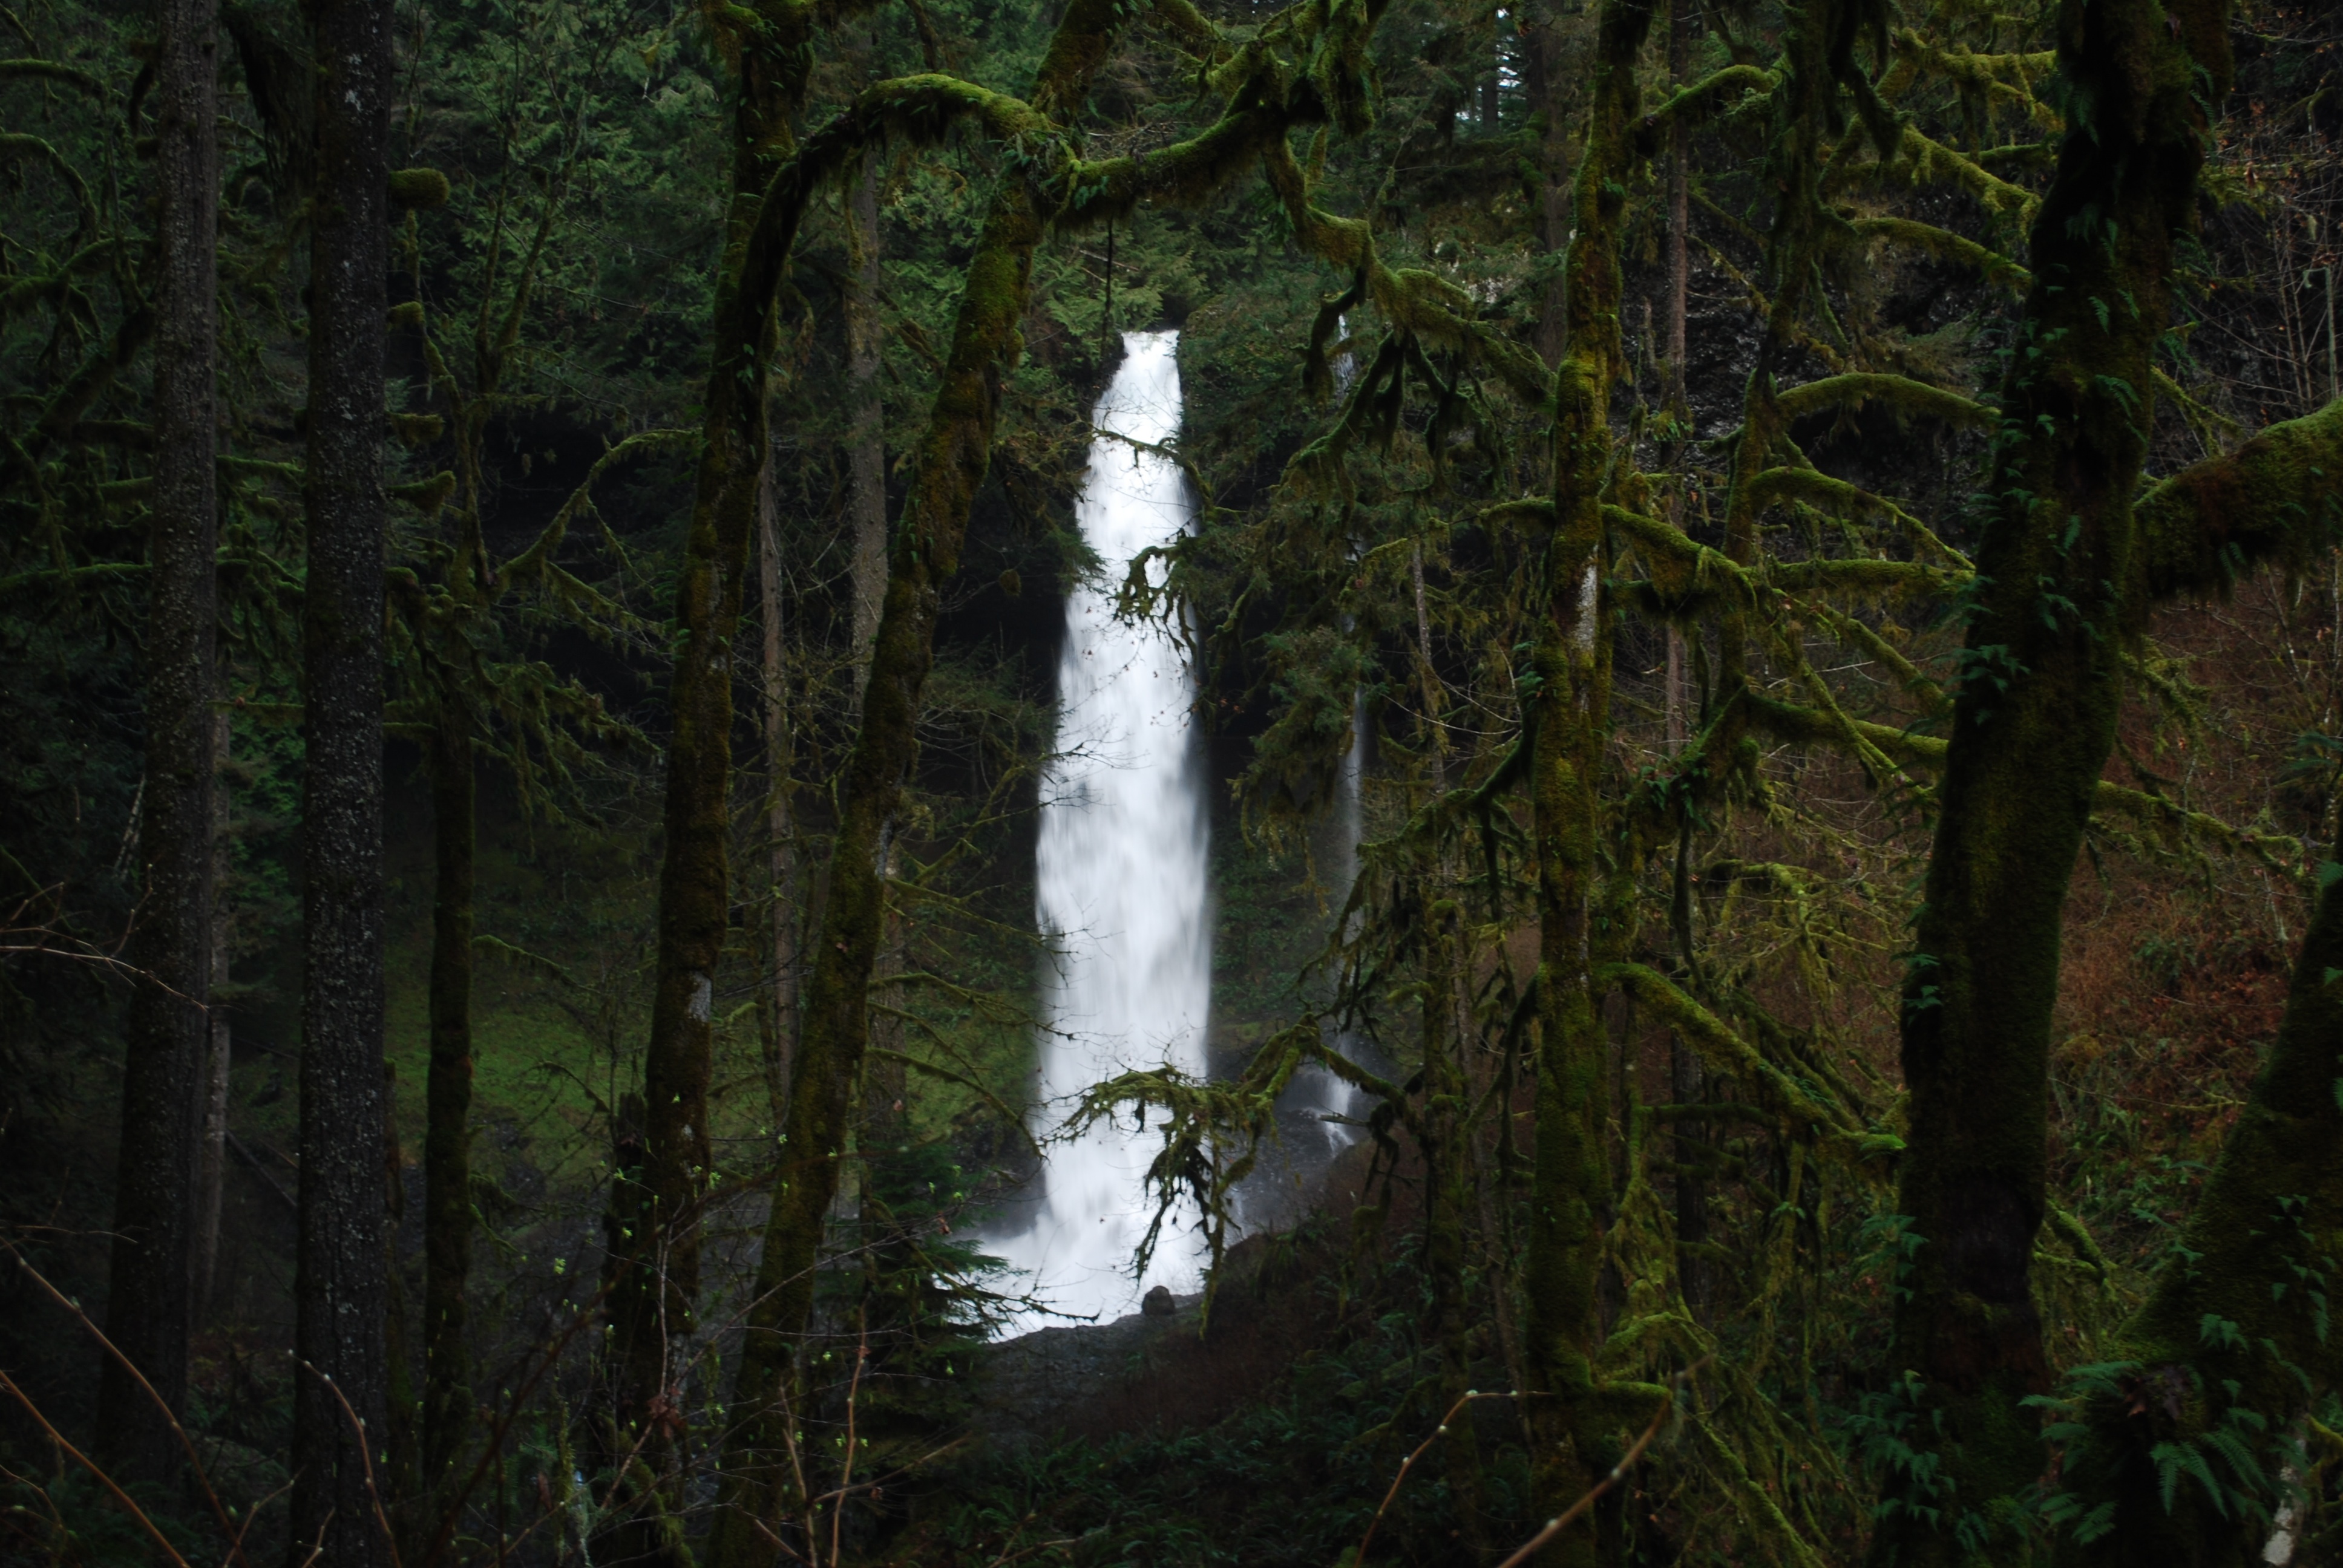
tree, nature, forest, waterfall, swamp, wilderness, stream, jungle, body of water, rainforest, wetland, woodland, habitat, water feature, ecosystem, old growth forest, natural environment, atmospheric phenomenon